Devadas (2018 film)

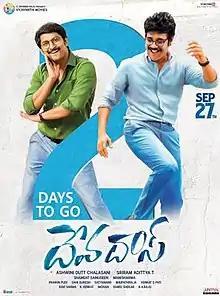
Theatrical release poster

Devadas is a 2018 Indian Telugu-language action comedy film produced by C. Ashwini Dutt under Vyjayanthi Movies banner and directed by Sriram Adittya. The film stars Nagarjuna, Nani, Aakanksha Singh, and Rashmika Mandanna with music composed by Mani Sharma. It was released on 27 September 2018. The movie underperformed in the box office despite positive reviews. This movie plot is inspired from "Bhargavacharitham Moonam Khandam".